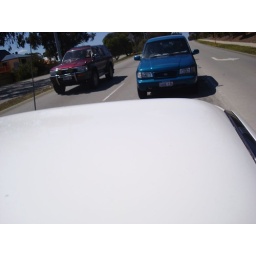
Driving to the show, that's Rich, Monica, Meaghan, and Marie in the green car